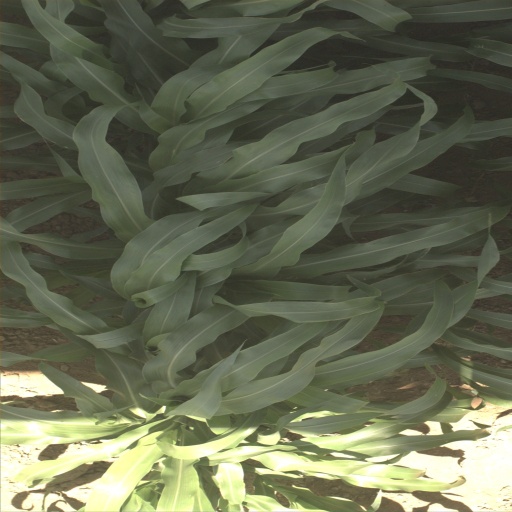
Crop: sorghum